Drug policy of Michigan

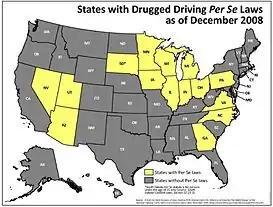

The U.S. state of Michigan has various policies restricting the production, sale, and use of different controlled substances. Some of the policies are unique to the state while others are similar to federal law. Laws pertaining to controlled substances can be found almost exclusively in various sections of public health code, specifically Act 368 of 1978.